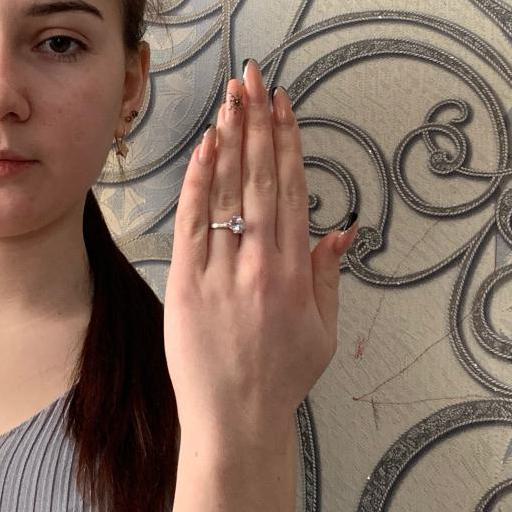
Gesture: stop_inverted